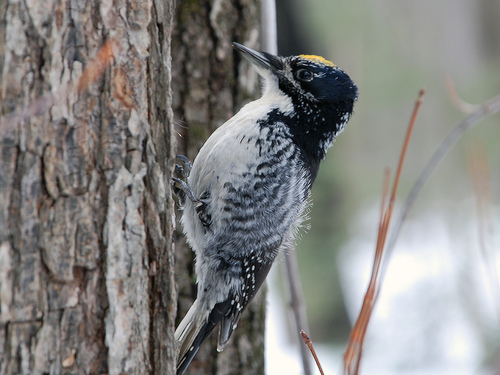
this bird has a light gray belly and breast with a yellow strip on its crown, and black speckles covering the rest if it's body.
a patch of bright yellow highlights an primarily black crown and nape, that is speckled with bits of white.
this is a black and white bird with a yellow eyebrow and a pointed beak.
this is a black and white bird with a yellow eyebrow and a pointy beak.
this bird has a yellow crown, white throat, breast, and belly.
a black and white bird with just a sliver of yellow. the beak is normal sized for the head and body.
this small bird has a black head and body, yellow crown, and white breast.
this bird has a white throat, breast, and belly, a blue and black head, a yellow patch on its crown, and black and white wings.
this bird has a black crown as well as a white belly
this is a black and white bird with yellow fur on its head, a long tail, short legs, and a long narrow beak.
Species: American Three Toed Woodpecker